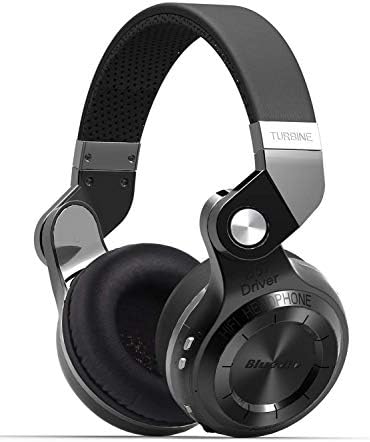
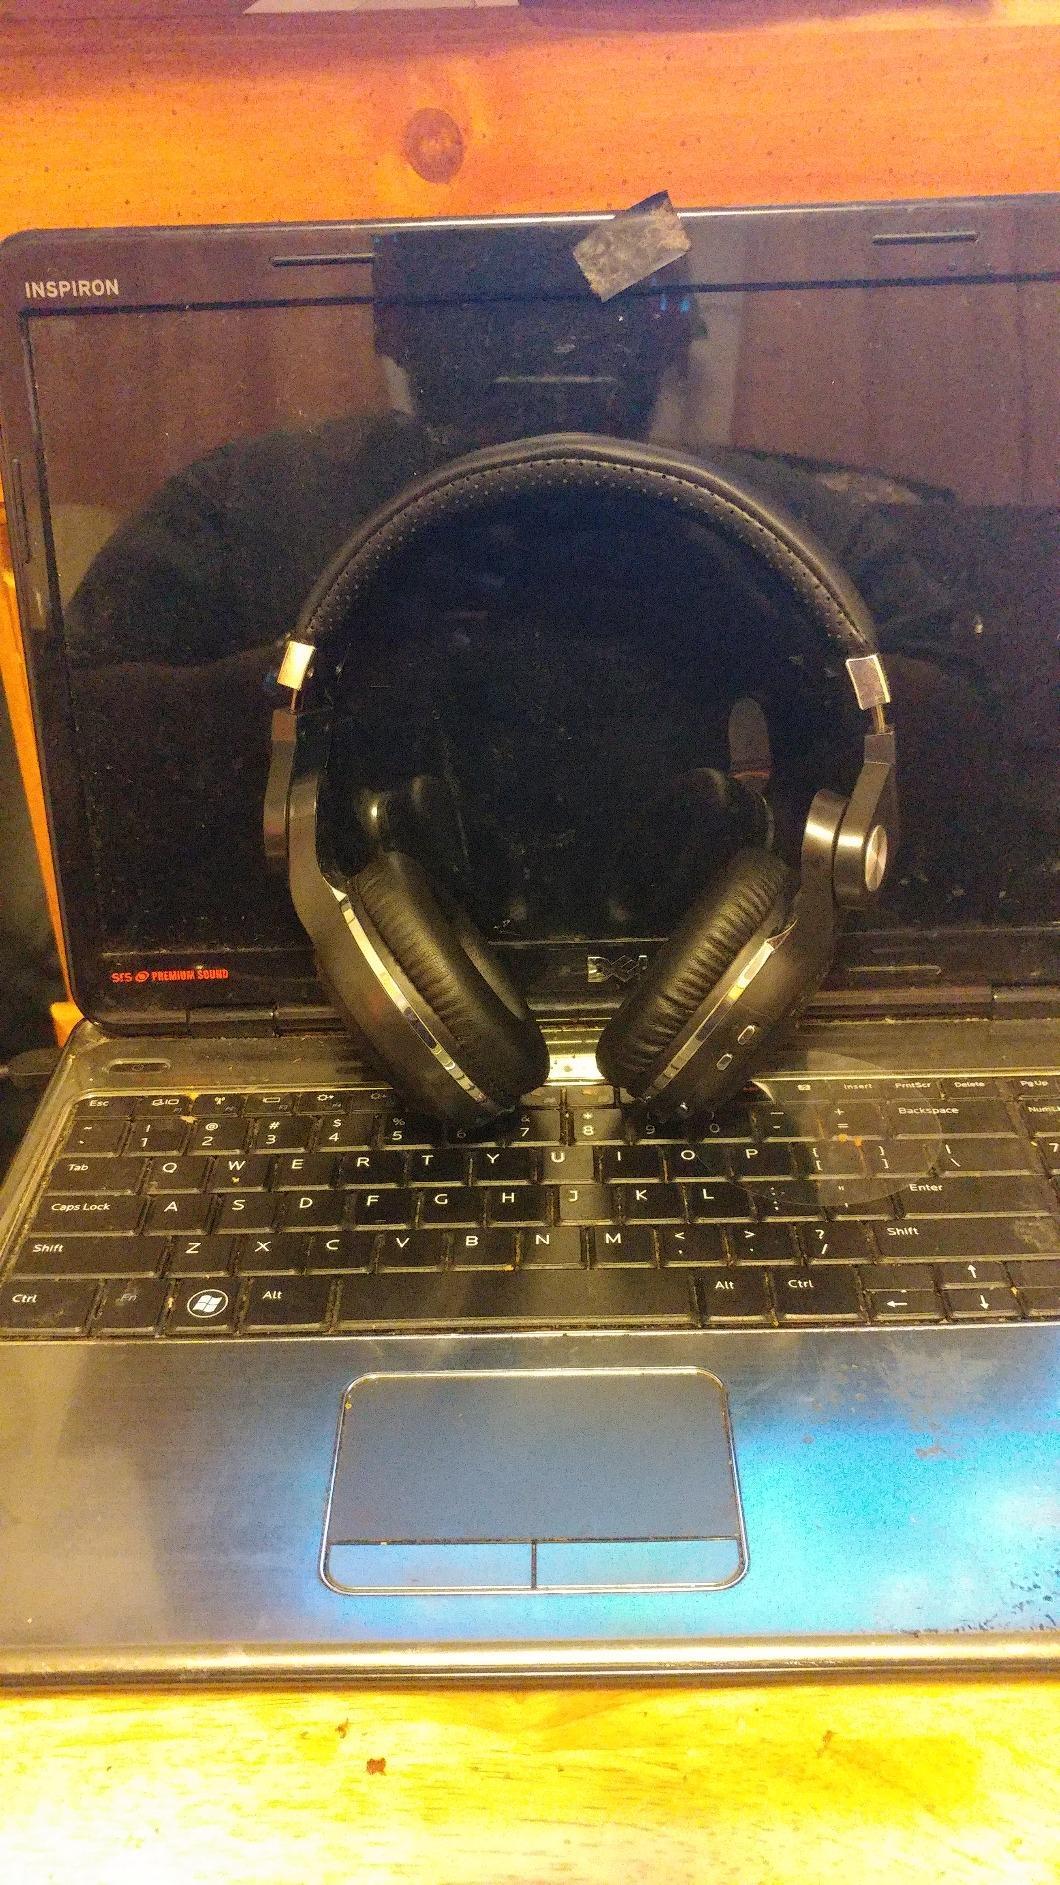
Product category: headphones
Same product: yes